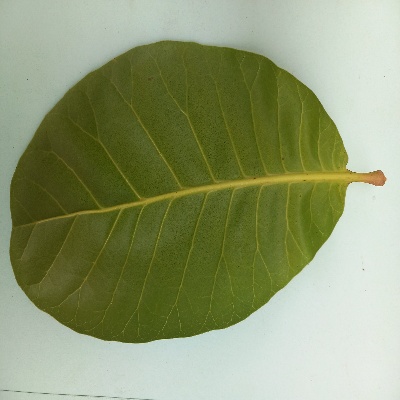
Crop: Cashew
Condition: healthy